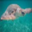
Label: turtle